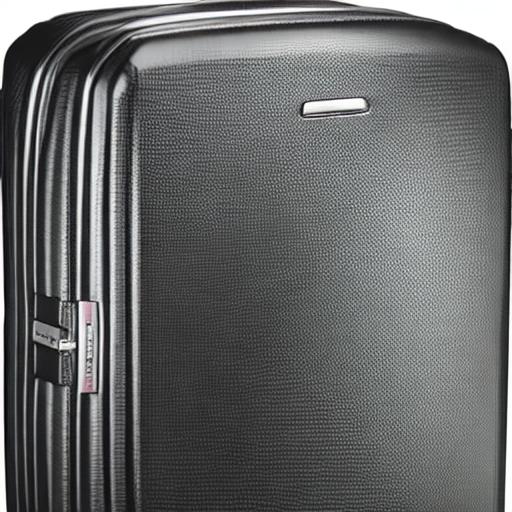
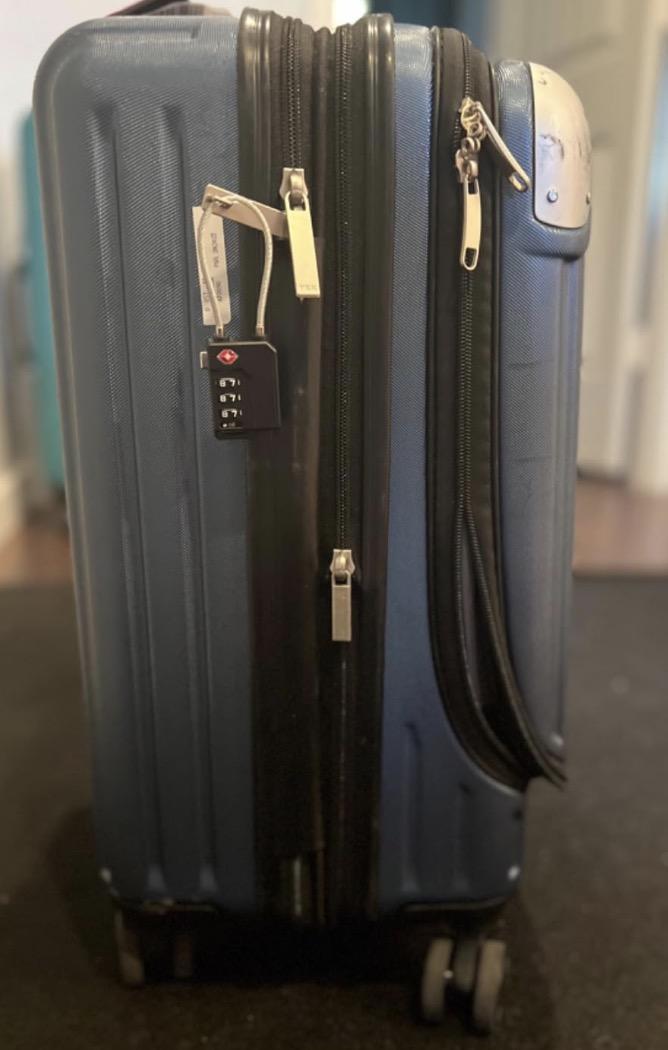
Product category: items_tea
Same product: no